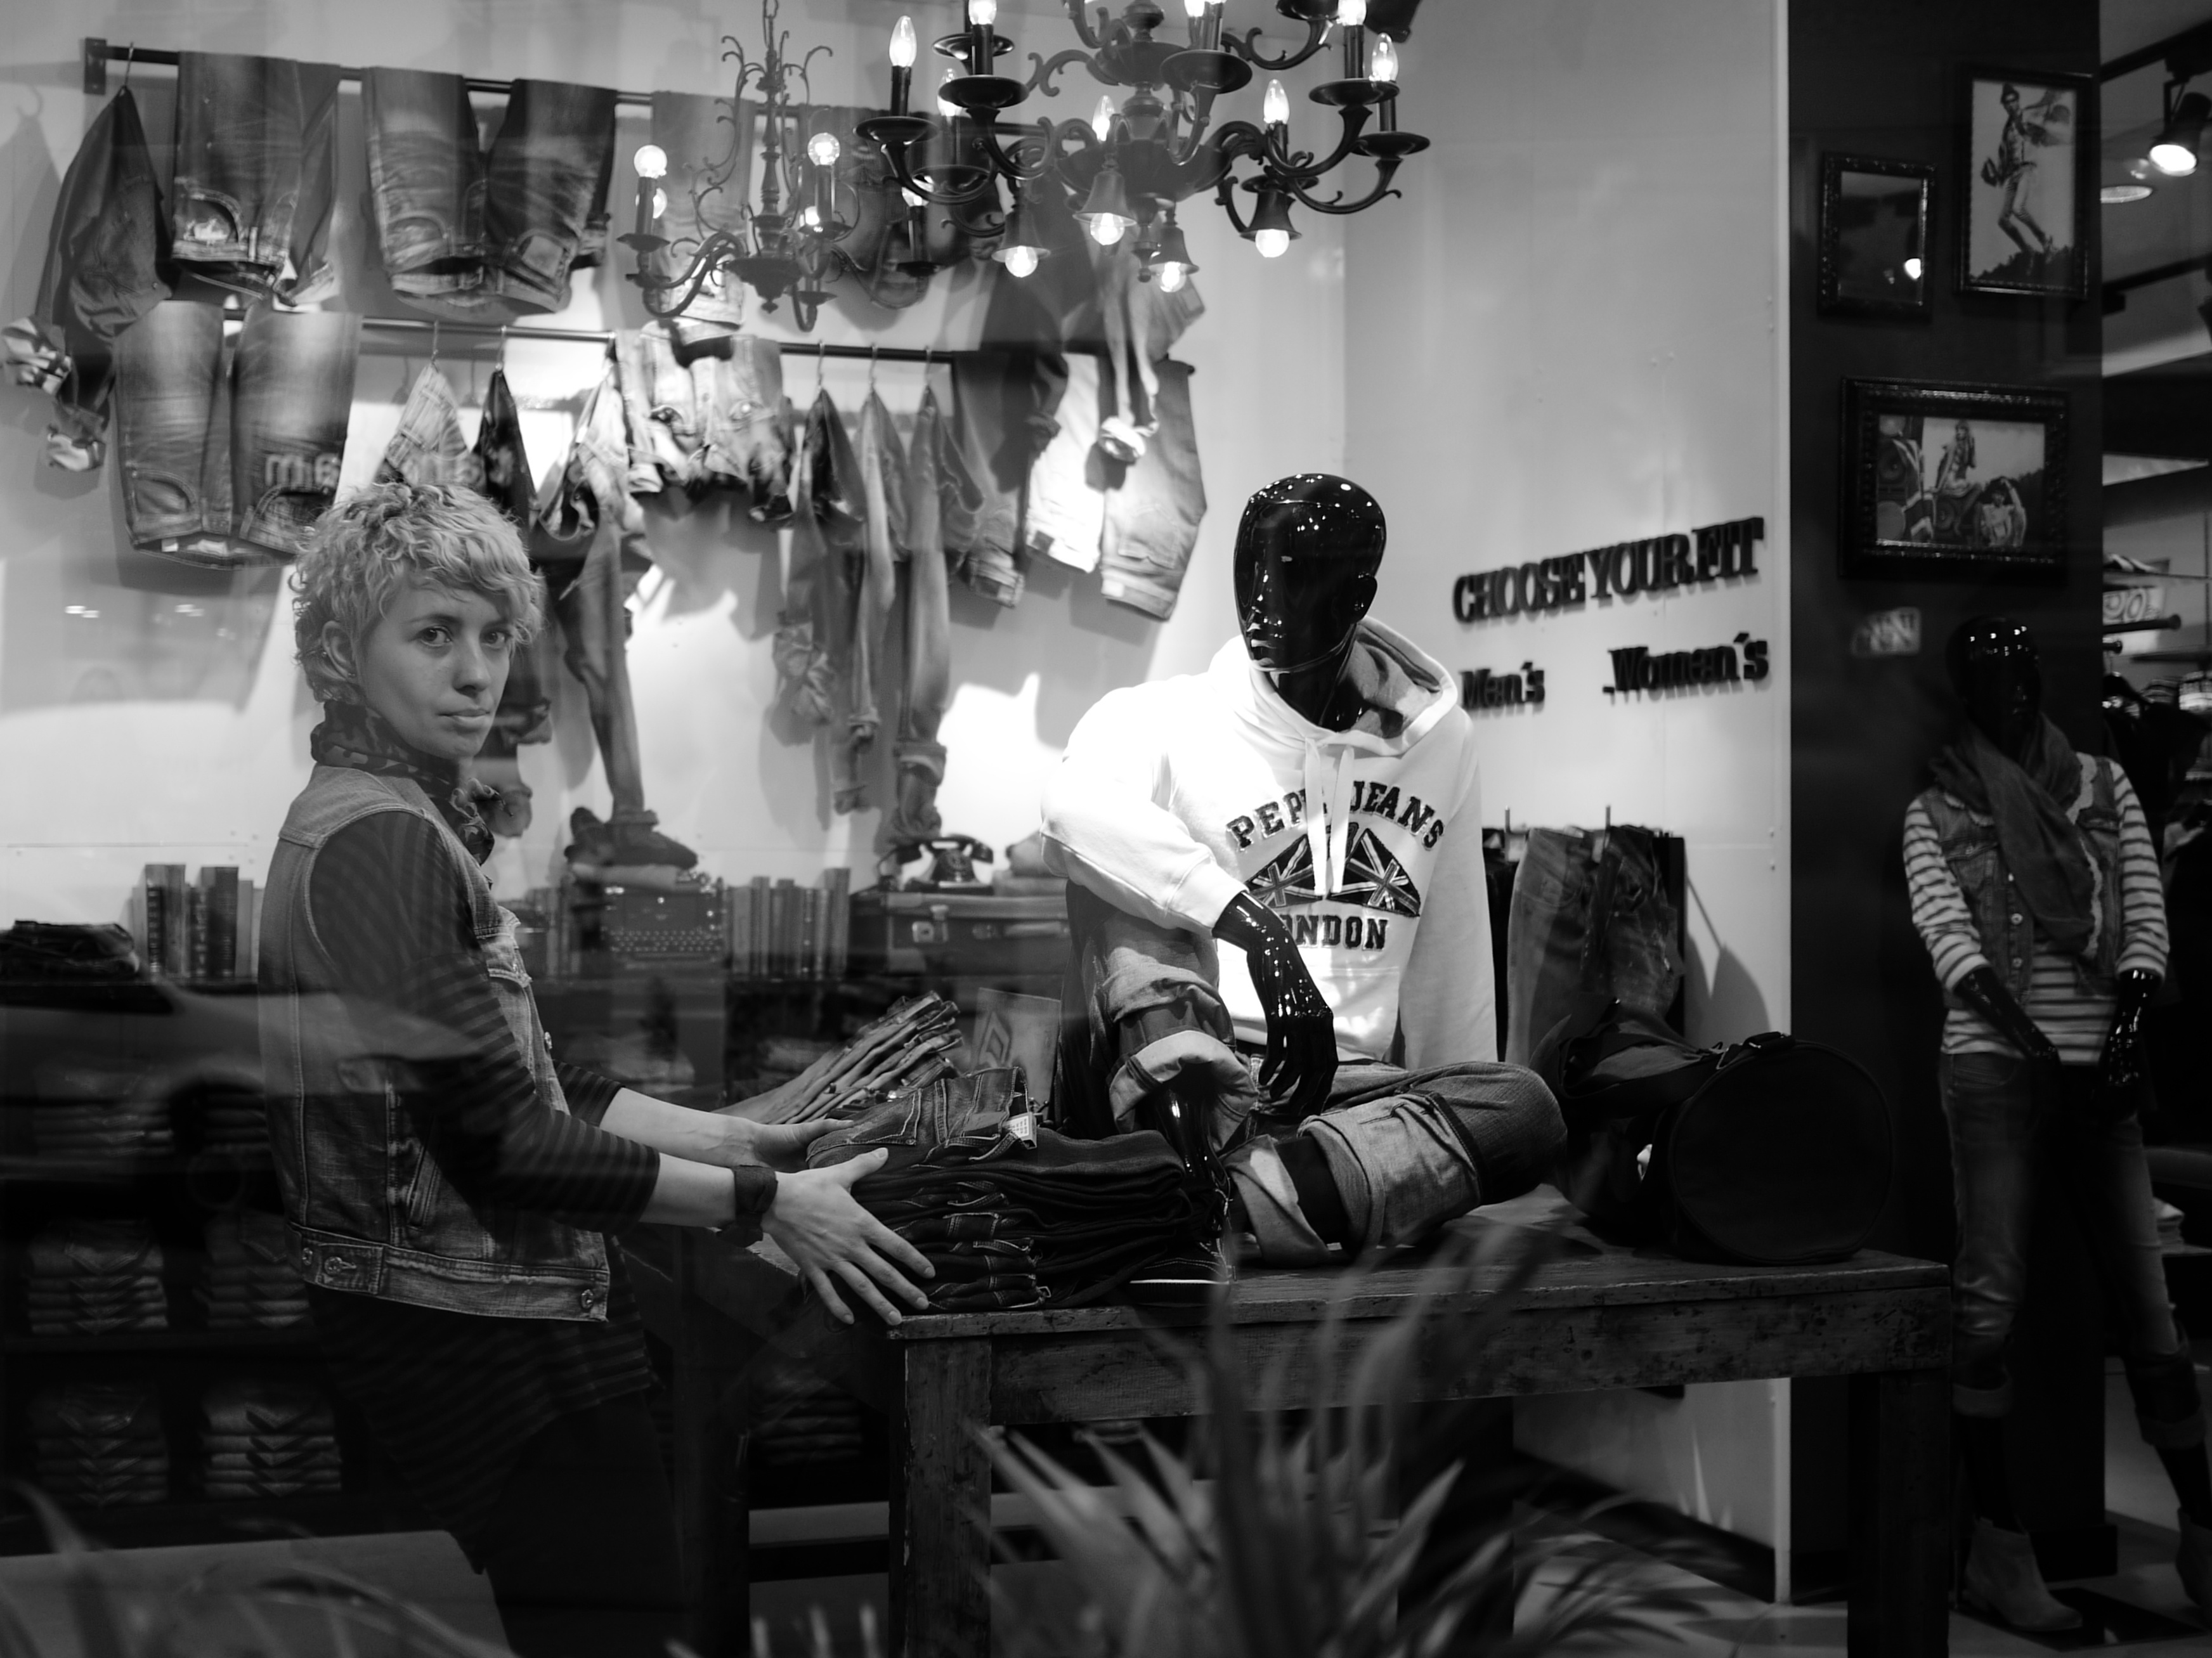
black and white, white, street, photography, crowd, ebook, training, black, monochrome, streetphotography, flickr, thomas, video, olympus, photograph, omd, fuji, leica, monochrom, leuthard, hcb, thomasleuthard, streettogs, monochrome photography, film noir